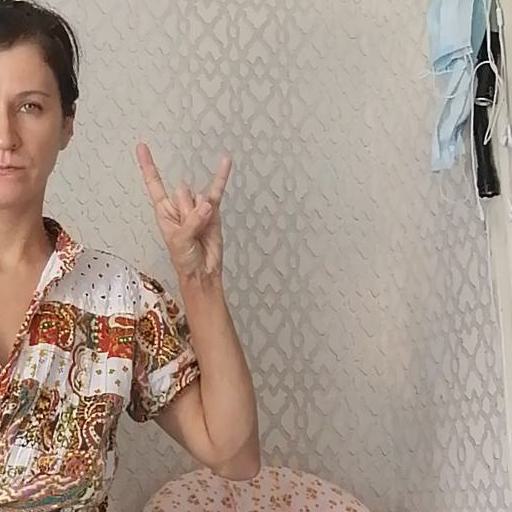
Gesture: rock